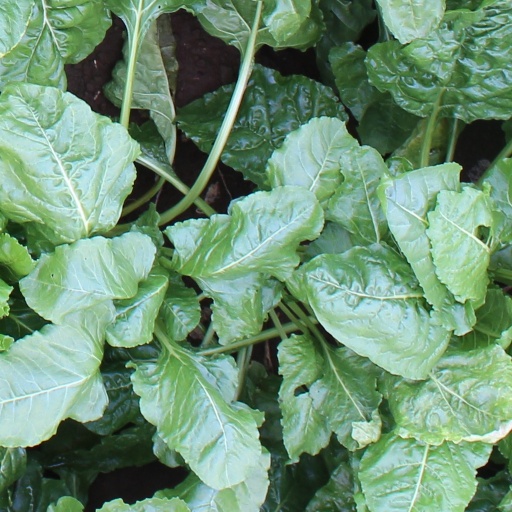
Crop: sugar beet